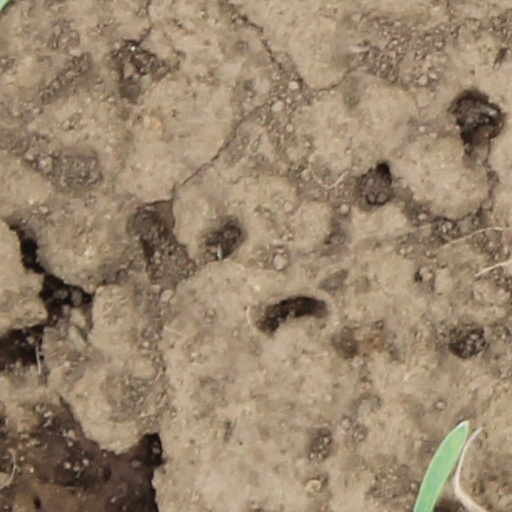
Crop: wheat